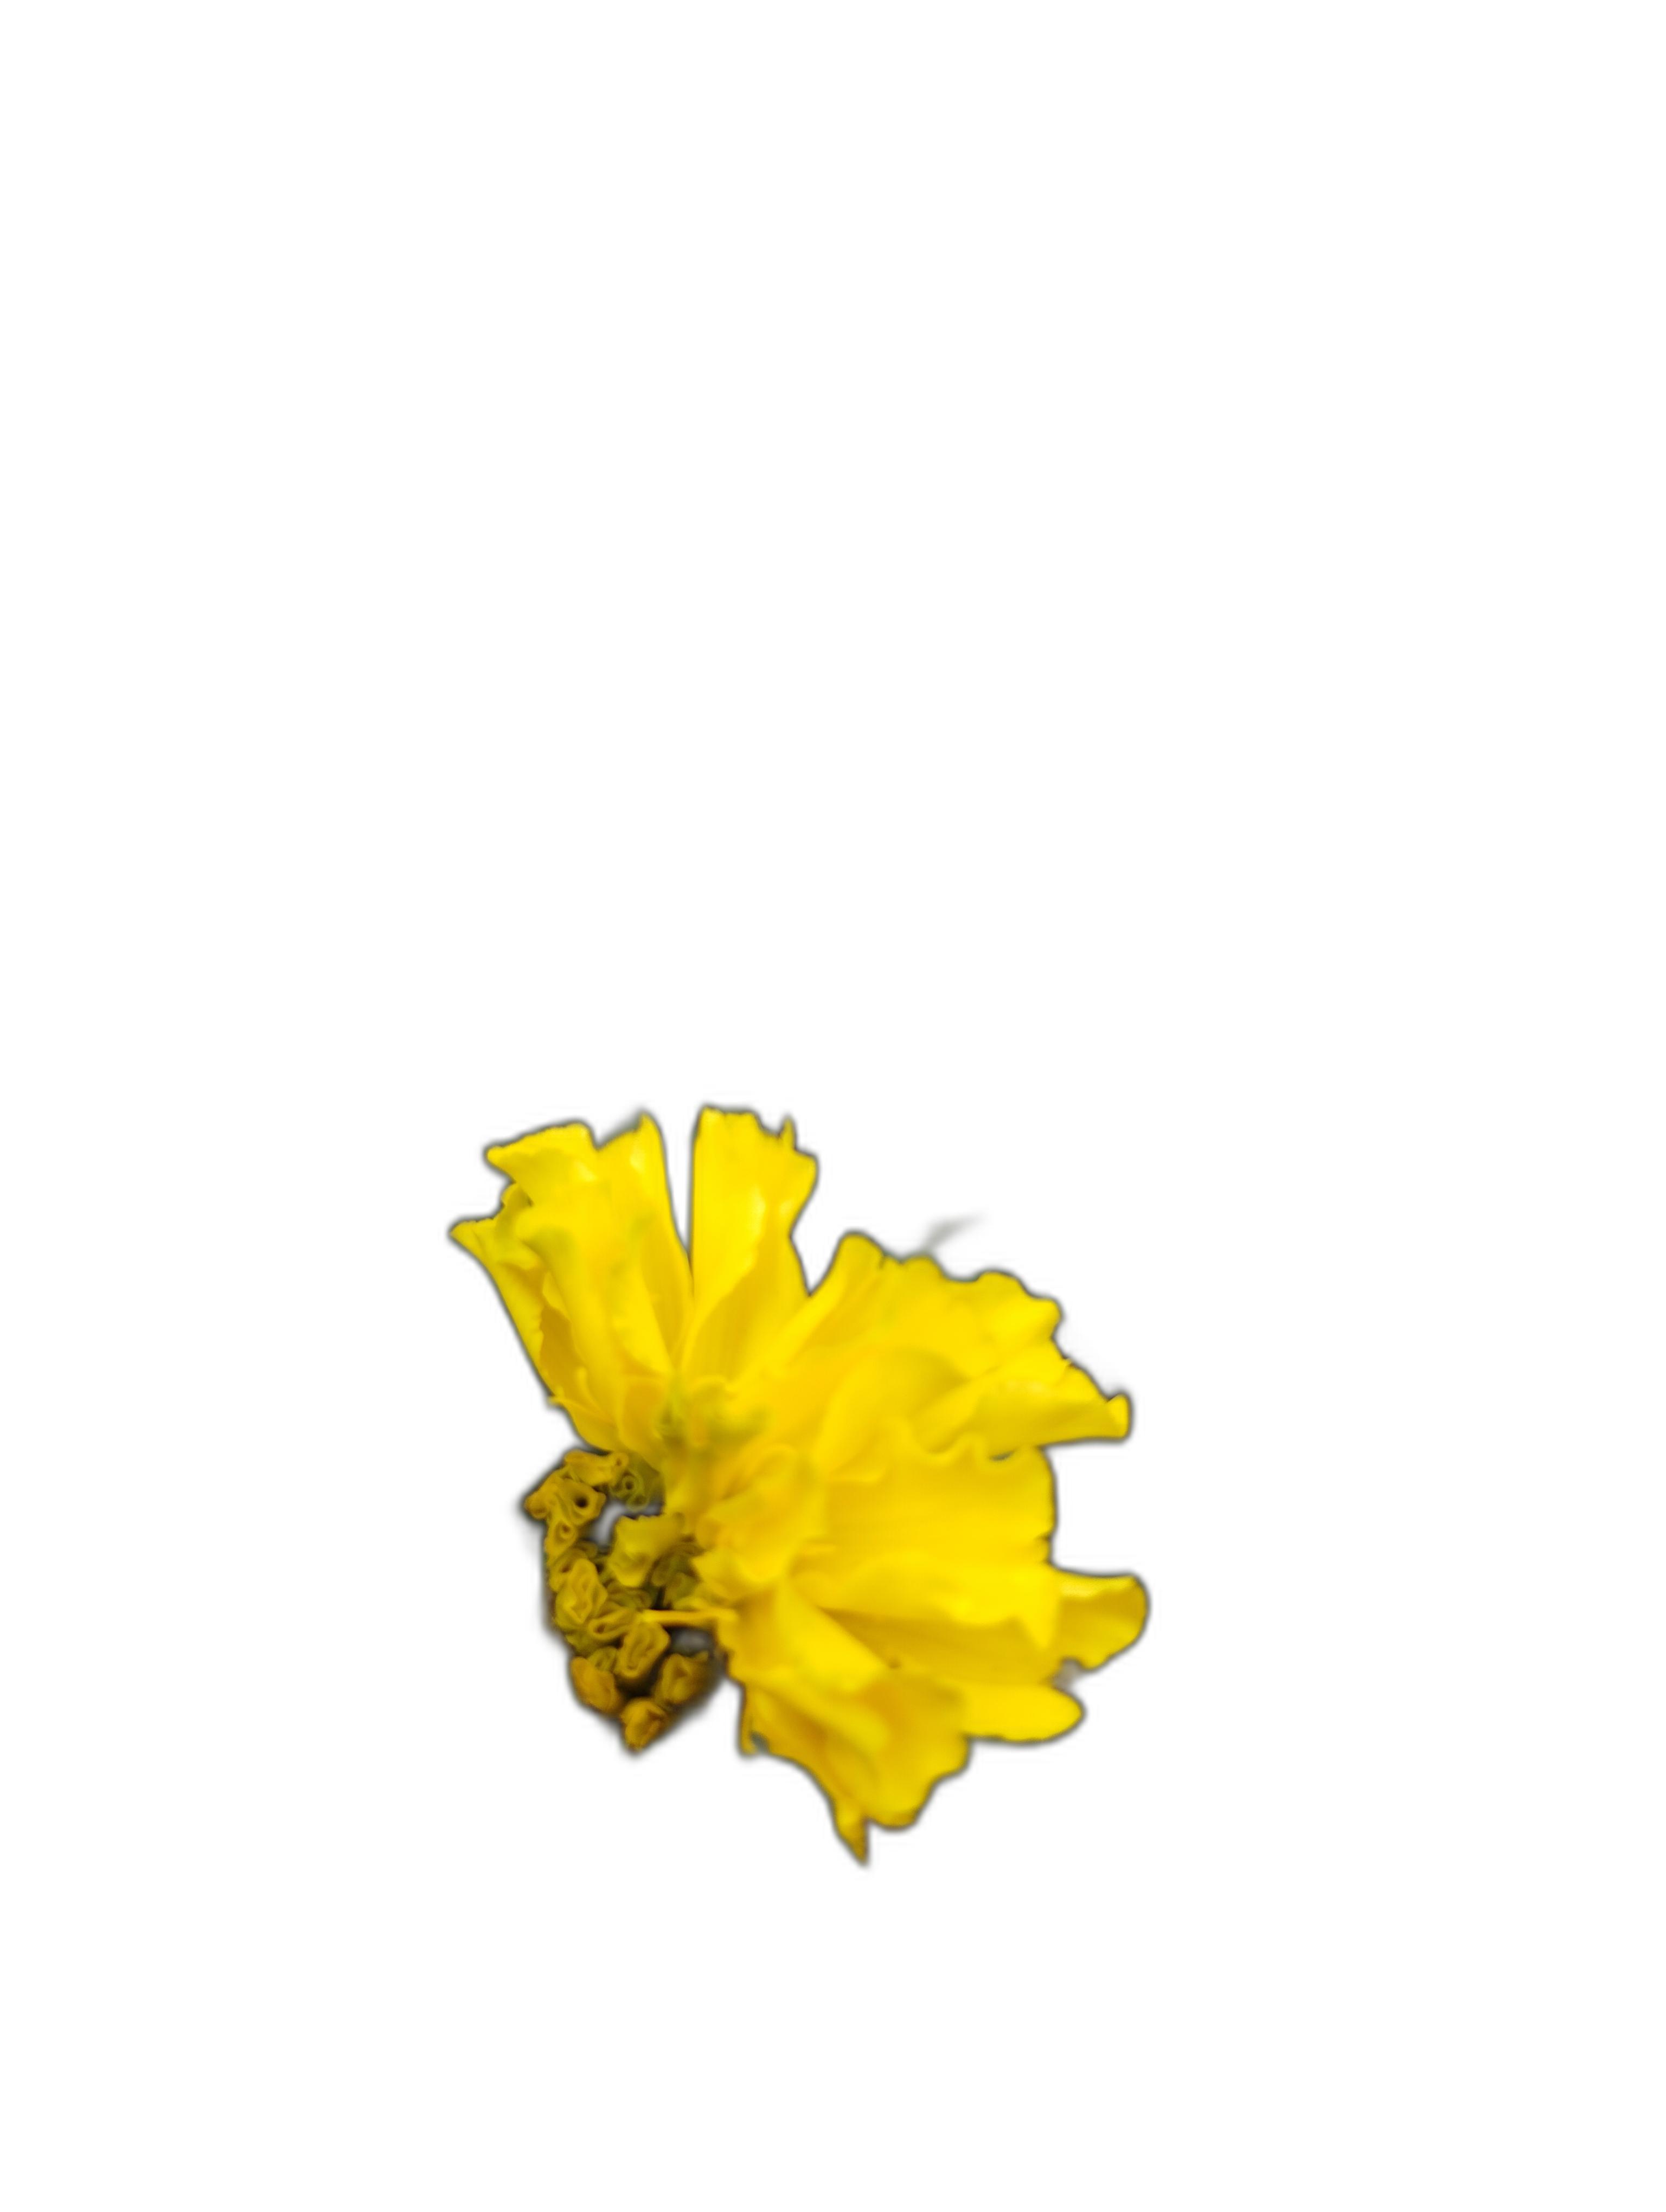
Label: Marigold